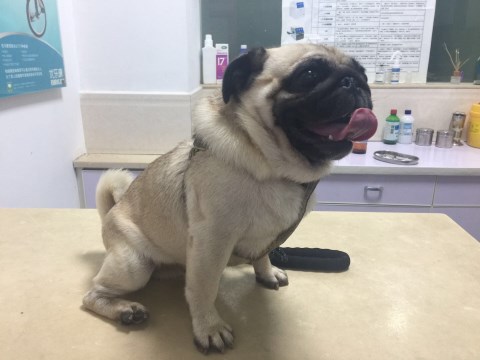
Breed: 798-n000130-pug